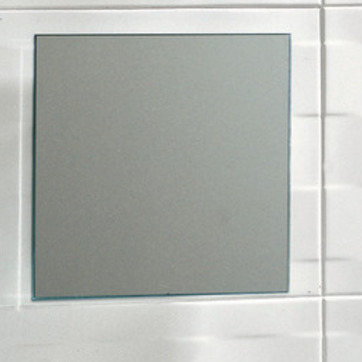
Material: mirror